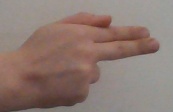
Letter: ghain